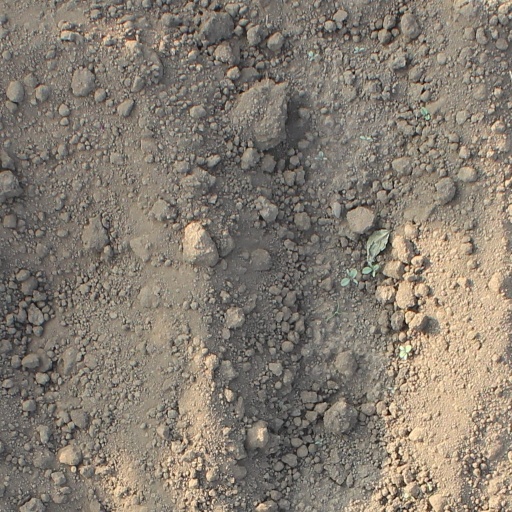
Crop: soybean